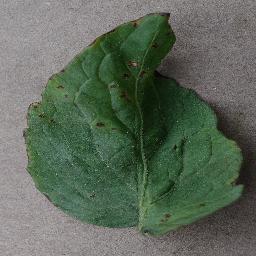
Label: Tomato___Bacterial_spot